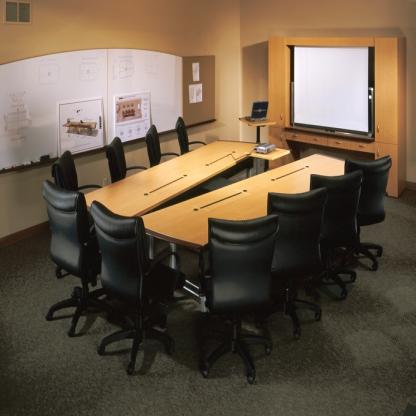
Scene: Indoor